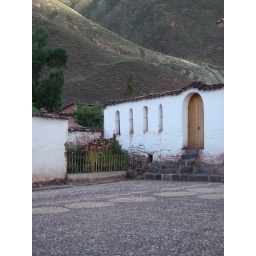
Well, not quite. More like door in the side of a church building nestled among mountains.